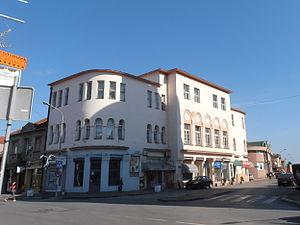
Le bâtiment situé 1 rue Maksima Gorkog à Jagodina se trouve à Jagodina, dans le district de Pomoravlje, en Serbie. Il est inscrit sur la liste des monuments culturels protégés de la République de Serbie.